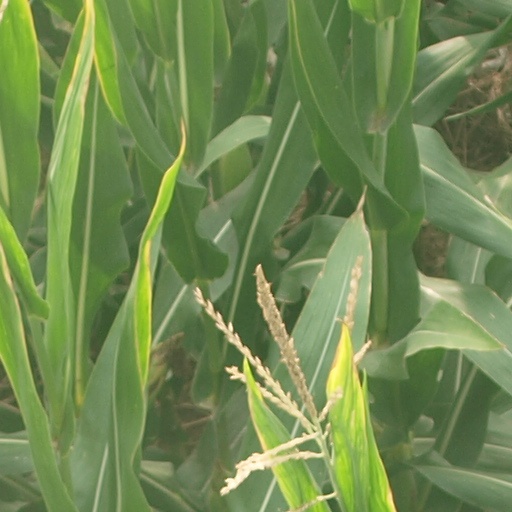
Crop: maize; corn